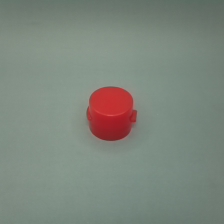
Color: red/orange/pink/fuchsia/brown
Cap type: flip-top cap